Succession of the Roman Empire

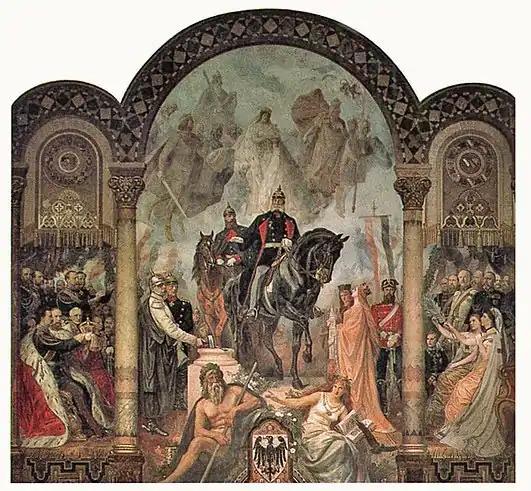
"Apotheose of Empire" (Hermann Wislicenus, ca. 1880) in the "Kaisersaal" of the Goslar Imperial Palace. Frederick Barbarossa and other Holy Roman Emperors are watching William I and his son Frederick from the sky; on the sides are, left, Bismarck holding a hammer and "Generalfeldmarschall" von Moltke; and right, the personifications of just-conquered Alsace and Lorraine as ancestral Imperial lands.

Early in the Empire's history, Louis the Pious formally established the supremacy of the Empire over Catholic kingdoms through the document issued in 817 and later known as "Ordinatio Imperii". The view at the time was that the Empire covered all Western Christendom under one authority. (The British Isles, Brittany, and the Kingdom of Asturias were omitted in this vision.) Under Louis's arrangement, only his elder son Lothair would hold the title of Emperor, and Lothair's younger brothers Pepin and Louis should obey him even though they were kings, respectively, of Aquitaine and Bavaria. That document was controversial from the start, not least as it did not conform to Frankish succession law and practices. Following Louis the Pious's death in June 840, the Battle of Fontenoy (841), Oaths of Strasbourg (842) and Treaty of Verdun (843) established a different reality, in which the Imperial title remained undivided but its holder competed with kings for territory, even though at the time all were still bound by the family links of the Carolingian dynasty and the bounds of Catholic Christianity.